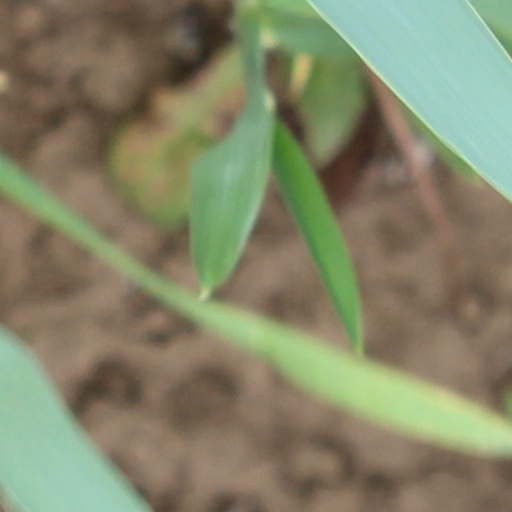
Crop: wheat